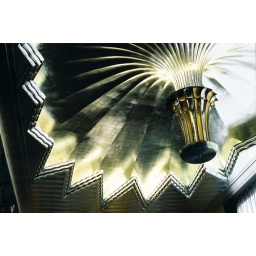
Art Deco detail in the reception of the old Express newspaper building on Fleet Street, London.